William Bradford (governor)

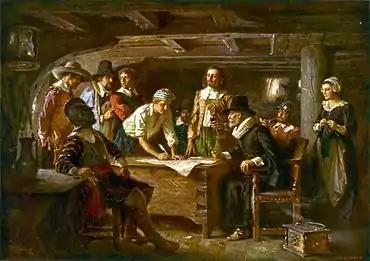
"Signing the Mayflower Compact 1620", a painting by Jean Leon Gerome Ferris from 1899

The "Mayflower" departed Plymouth, England, on 6/16 September 1620. The 100-foot ship had 102 passengers and a crew of 30-40 in extremely cramped conditions. By the second month out, the ship was being buffeted by westerly gales, causing the ship's timbers to be badly shaken, with caulking failing to keep out sea water, and with passengers lying wet and ill, even in their berths. There were two deaths on the trip, a crew member and a passenger.